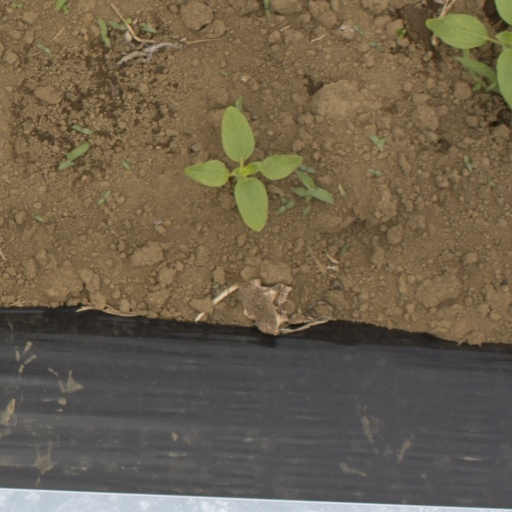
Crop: Jerusalem artichoke